Białków, Słubice County

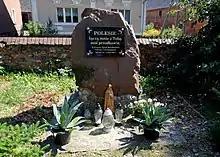
Polesie memorial in Białków

There are several archaeological sites in the village, including remains of a Bronze Age cemetery and an early medieval settlement, which reflect the centuries-old history of the village. The area formed part of Poland since the establishment of the state in the 10th century. The territory was administratively located within the Lubusz castellany and the Catholic Diocese of Lubusz, both established in the early 12th century by Polish ruler Bolesław III Wrymouth. The current settlement was formed in the 13th century. It was first mentioned in 1413, after it was annexed by the Margraviate of Brandenburg. It was a private village, held by various noble families. Despite the annexation of the territory by Brandenburg, the village was still inhabited by Poles in the 17th century, and there were church services in the Polish language. From the 18th century, it was part of Prussia, and from 1871 to 1945 it was also part of Germany. After the defeat of Nazi Germany in World War II, in 1945, along with the right-bank Lubusz Land (portion situated east of the Oder River) the village became again part of Poland. It was repopulated by Poles displaced from the region of Polesie in former Eastern Poland annexed by the Soviet Union.